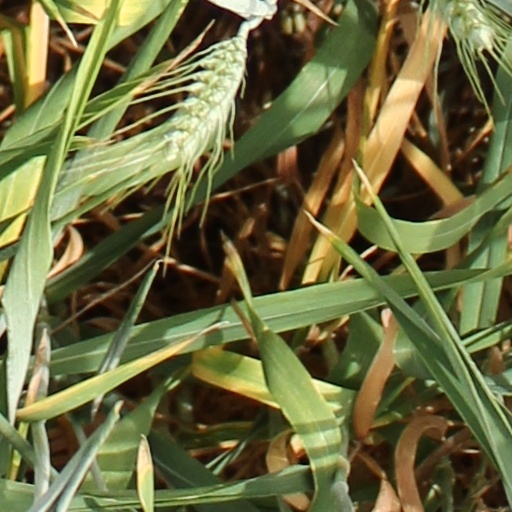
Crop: wheat